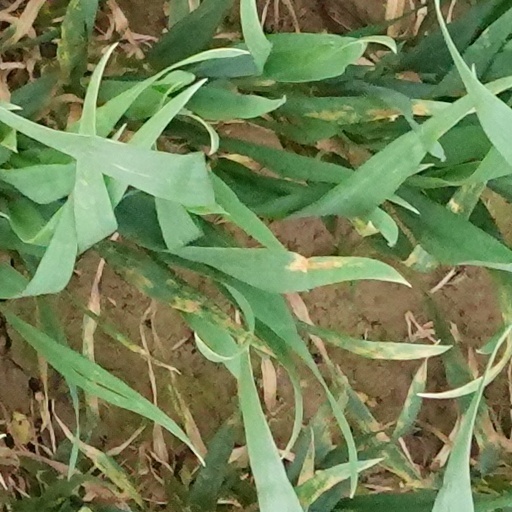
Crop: wheat